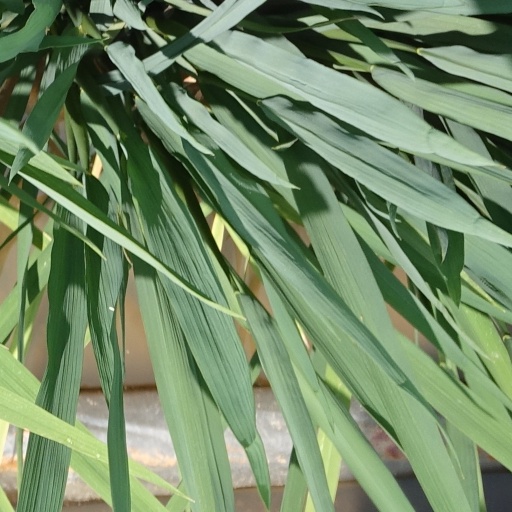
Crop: rice